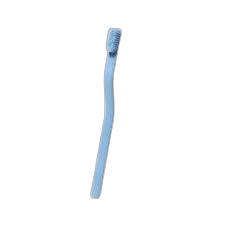
Waste category: trash